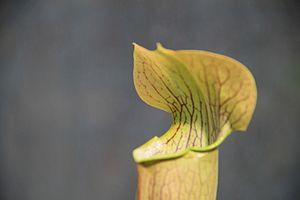
Muséum de Toulouse